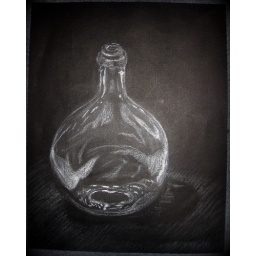
glass jar in white conte